Brian Patrick Regan

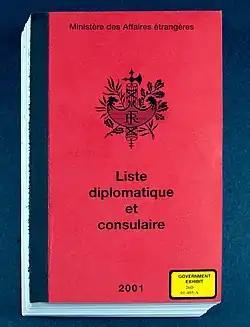
The booklet of contact information for consulates that Regan used to try to sell the information.

From July 1995 to August 2000, Regan worked as a USAF assignee at the National Reconnaissance Office (NRO) in Chantilly, Virginia, and was a signals intelligence specialist. He was forced into retirement in August 2000, having failed to accept an overseas deployment. In October 2000, he was hired by TRW Inc., but brought back to NRO and monitored. In 1999, he had begun downloading data from Intelink, and in total removed 20,000 pages, CD-ROMs and videotapes from NRO. Regan's financial situation, a rift in his marriage, as well as the realization he would not be promoted again, eventually gave him the idea to commit espionage to make money. According to prosecutors, he had credit card debts of $117,000 and wrote a letter to Saddam Hussein offering to sell intelligence material for $13 million. He also made similar offers to Libya and China. He buried the majority of the stolen documents in several forests.